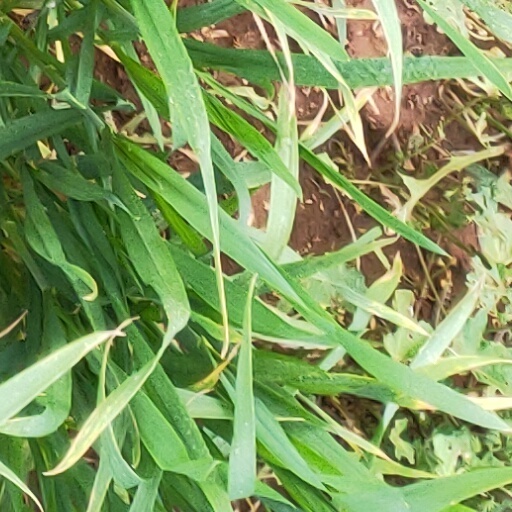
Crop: wheat